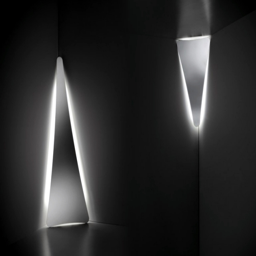
ideas for designing floor lamp gives a soft light in the room